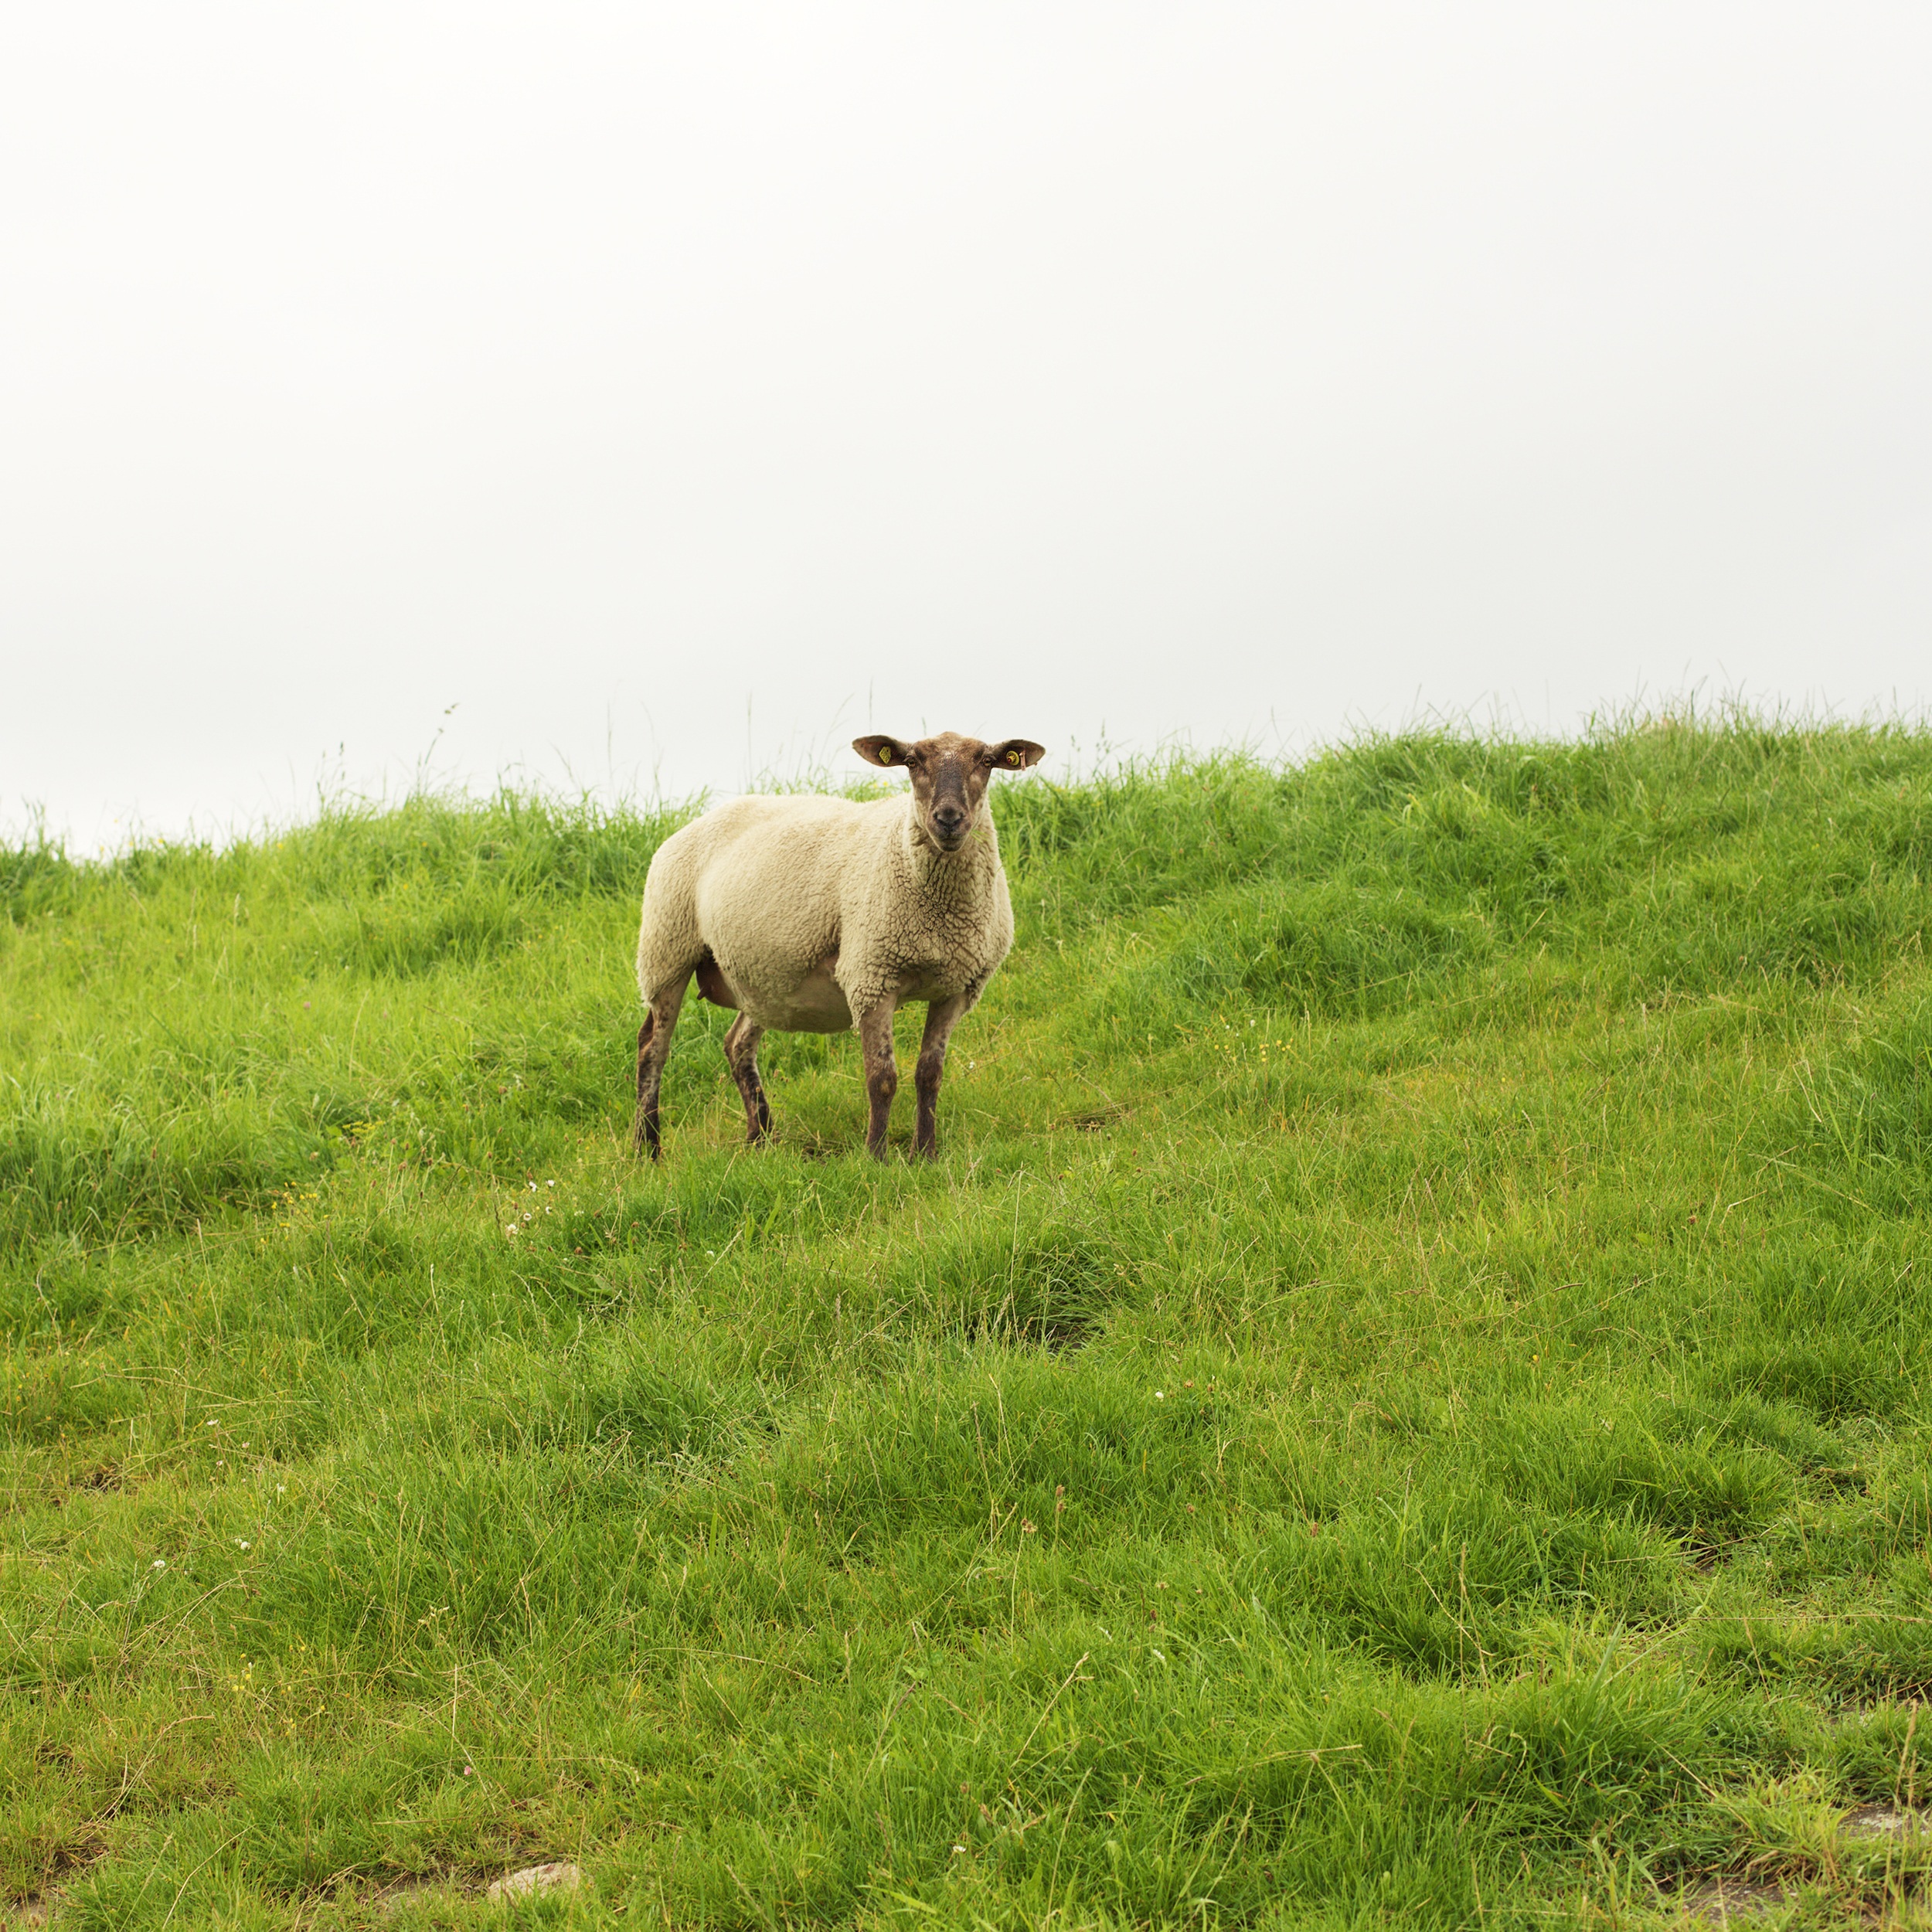
nature, grass, cold, field, farm, meadow, prairie, wildlife, pet, herd, pasture, grazing, livestock, sheep, mammal, fauna, lamb, grassland, creature, sheeps, habitat, ruminant, steppe, rural area, sch fchen, animal husbandry